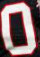
Number: 0